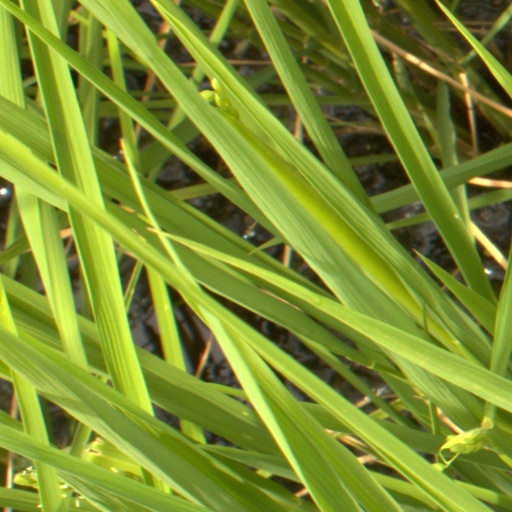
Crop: rice